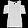
Label: Shirt